Peter Wuffli

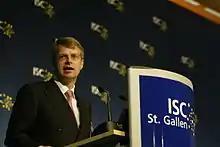
Wuffli in 2005

Peter A. Wuffli (born 26 October 1957) is a Swiss businessman who was appointed president and chief executive officer of UBS AG in December 2001 after having been chief executive of UBS Asset Management and the company's chief financial officer.